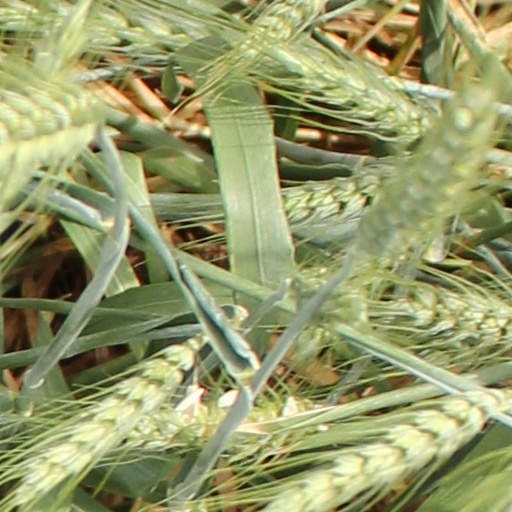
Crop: wheat